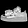
Label: Sneaker